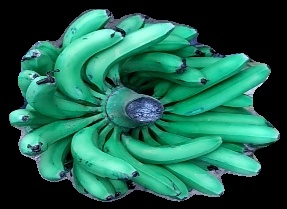
Variety: pachbale
Grade: grade1